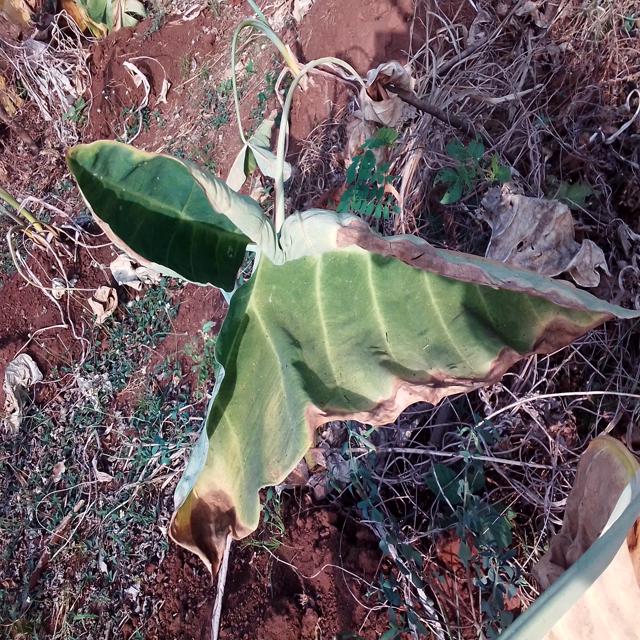
Label: Early_Blight